St Mary's Church, Ambleside

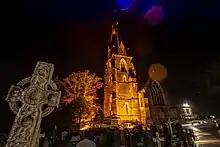
St Mary's Church, Ambleside during Storm Dennis 2020

Burials include Mary Louisa Armitt, the founder of Ambleside's Armitt Library.